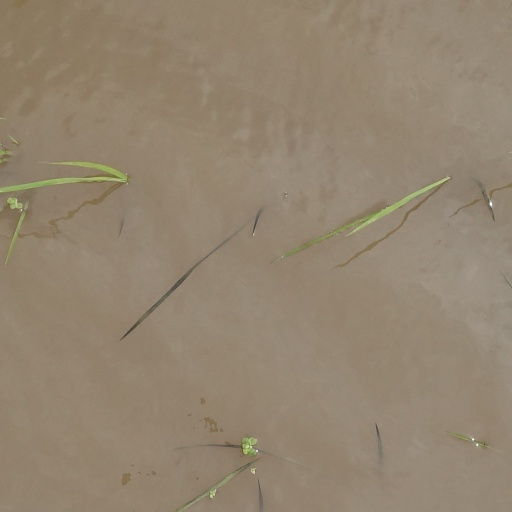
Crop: rice